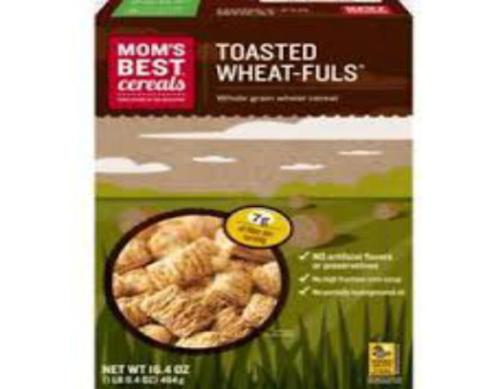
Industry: Food